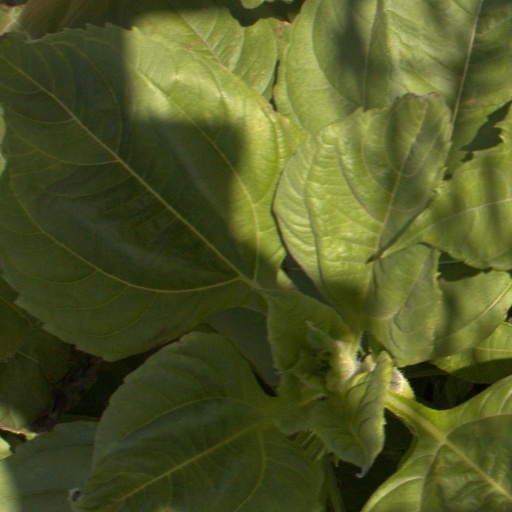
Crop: Jerusalem artichoke